Jimmie Mercer

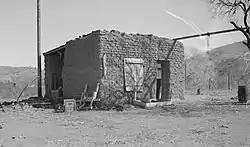
The old Pete Kitchen Ranch house in 1937.

James Arthur "Jimmie" Mercer was born in England on August 12, 1871, and was the eldest child of Andrew Valentine Mercer and Isabella Katherine Newton. Jimmie was named after Andrew's father, James Arthur Mercer (1812–1878). In 1883, Jimmie and his parents emigrated to the United States and settled down in Tubac, Arizona, where Andrew's elder brother, T. Lillie Mercer, had previously settled. Andrew and Isabella divorced when Jimmie was twelve-years-old, after which he was raised by a family friend named Pete Kitchen. According to Jimmie's nephew, Art Mercer: "Jimmie lived with Pete and his family until he was 14 or 15 years old... Pete was quite a desperado. When some squaws tried to steal his horses, Jimmie killed two of the women."